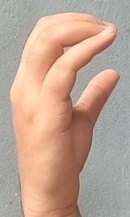
ASL sign: C